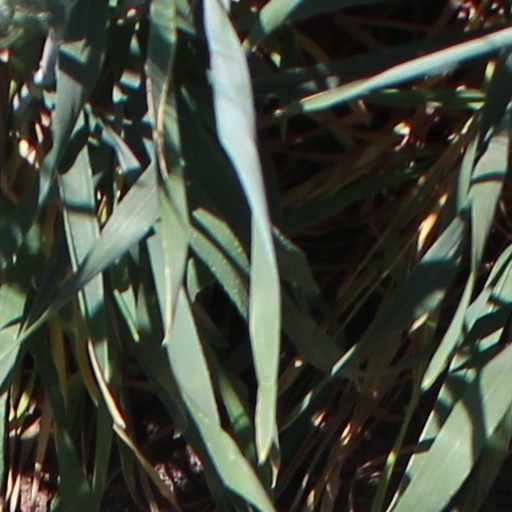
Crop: wheat